Dan Lobb

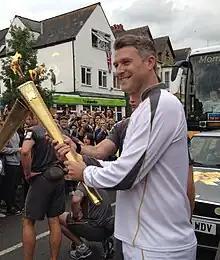
Dan Lobb carrying the Olympic Torch in Oxford

Daniel Jonathon Lobb (born 7 January 1972) is a British retired tennis player and television presenter, best known for co-presenting the ITV Breakfast programme "Daybreak" from 2010 until 2012. Between 2015 and 2016, he co-presented "Cowboy Builders" on Channel 5.